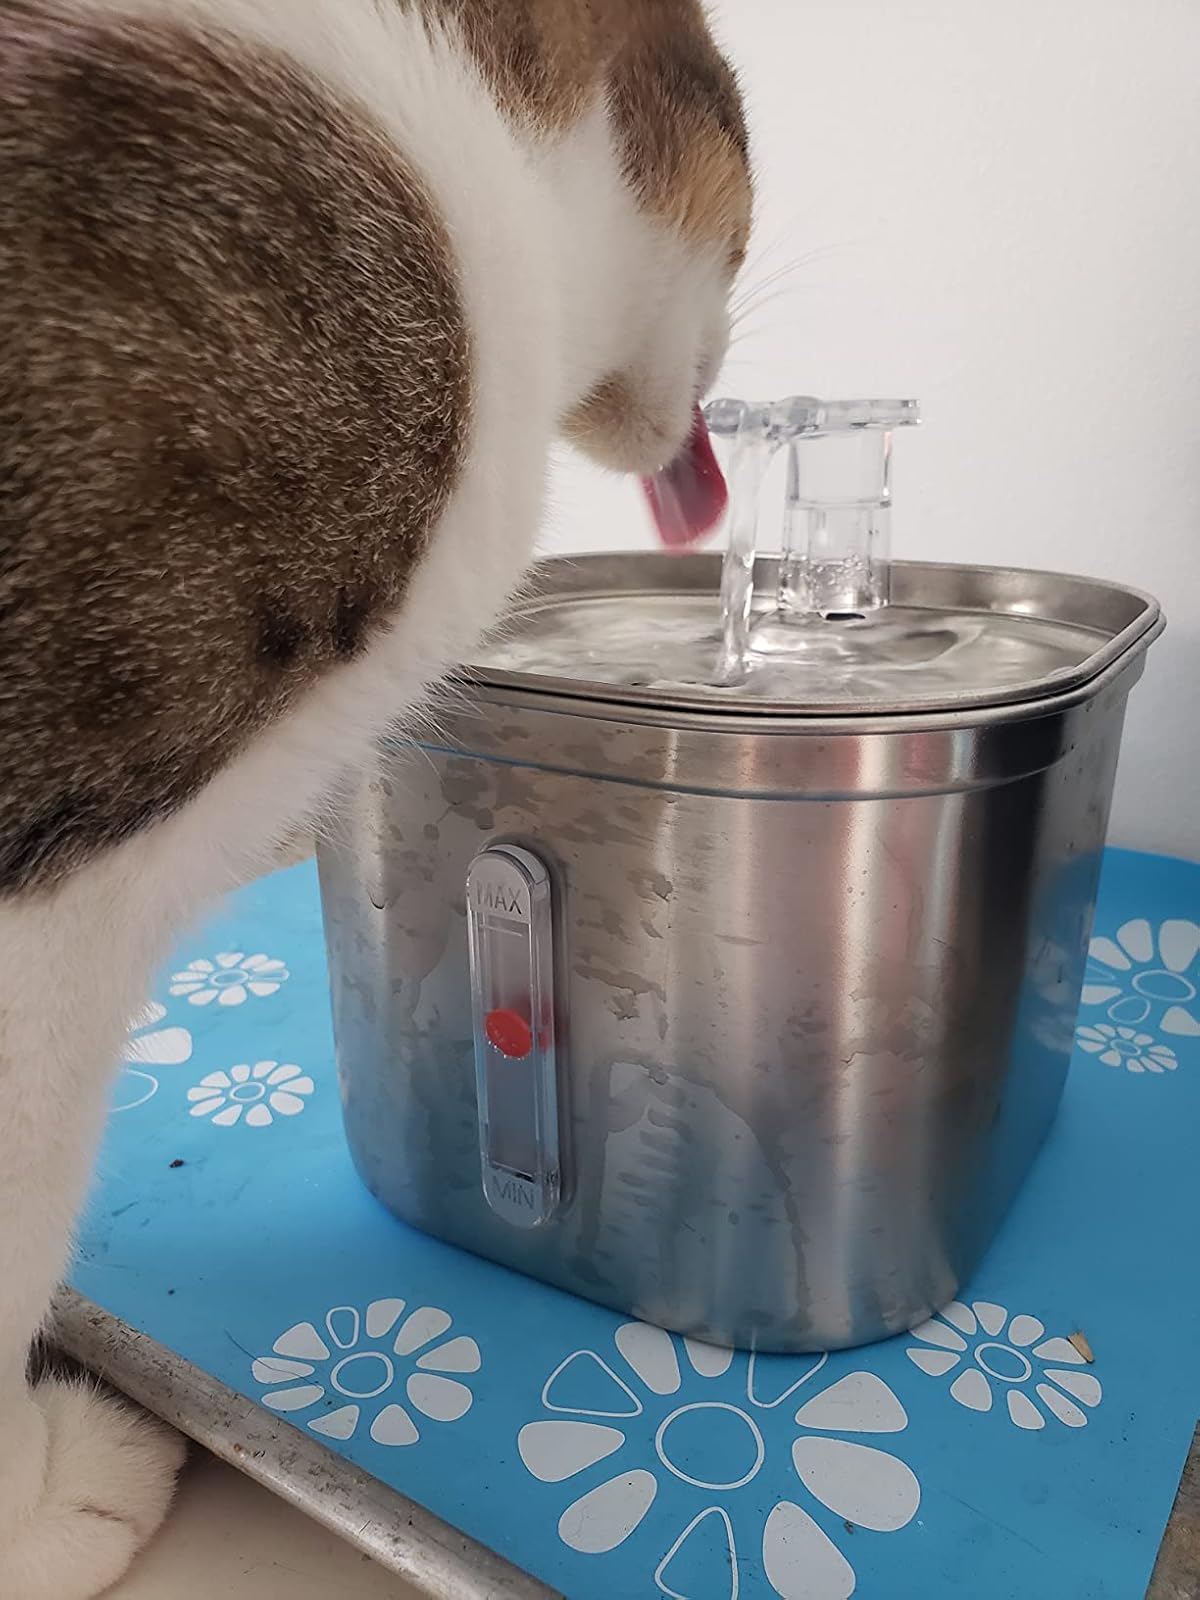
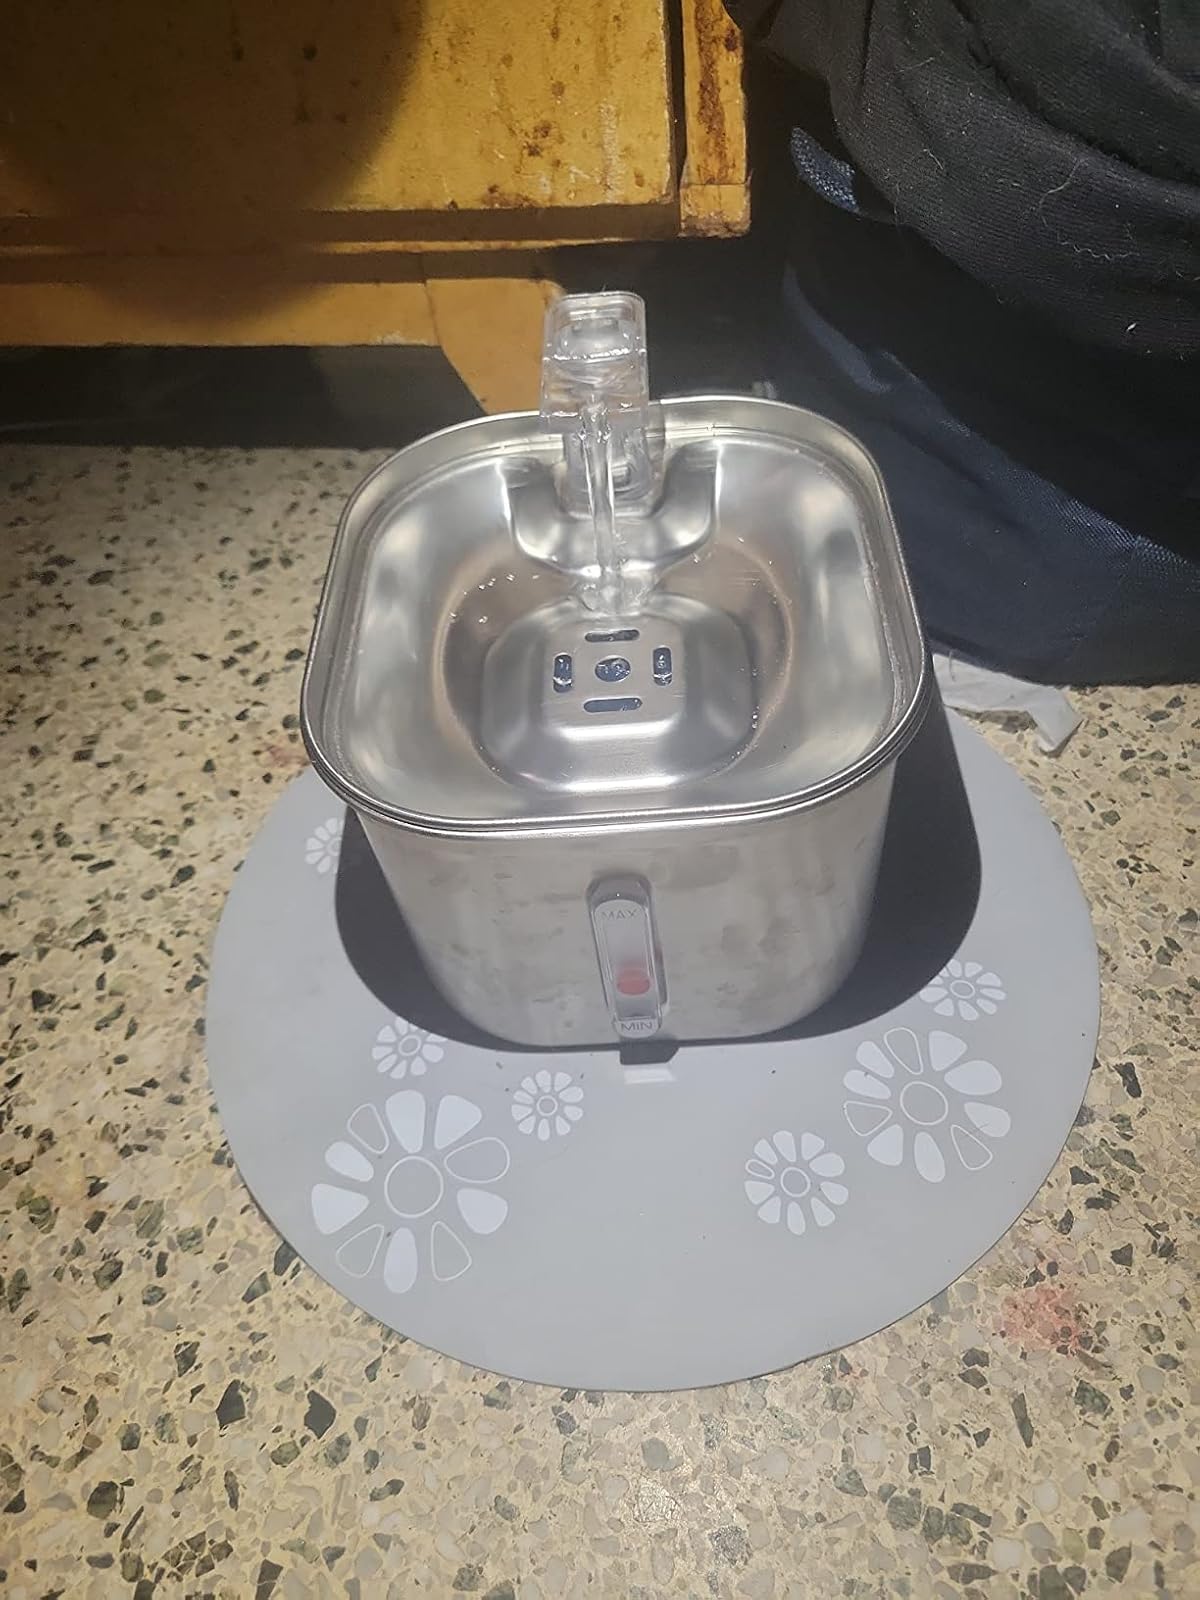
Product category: items_bowl
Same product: yes